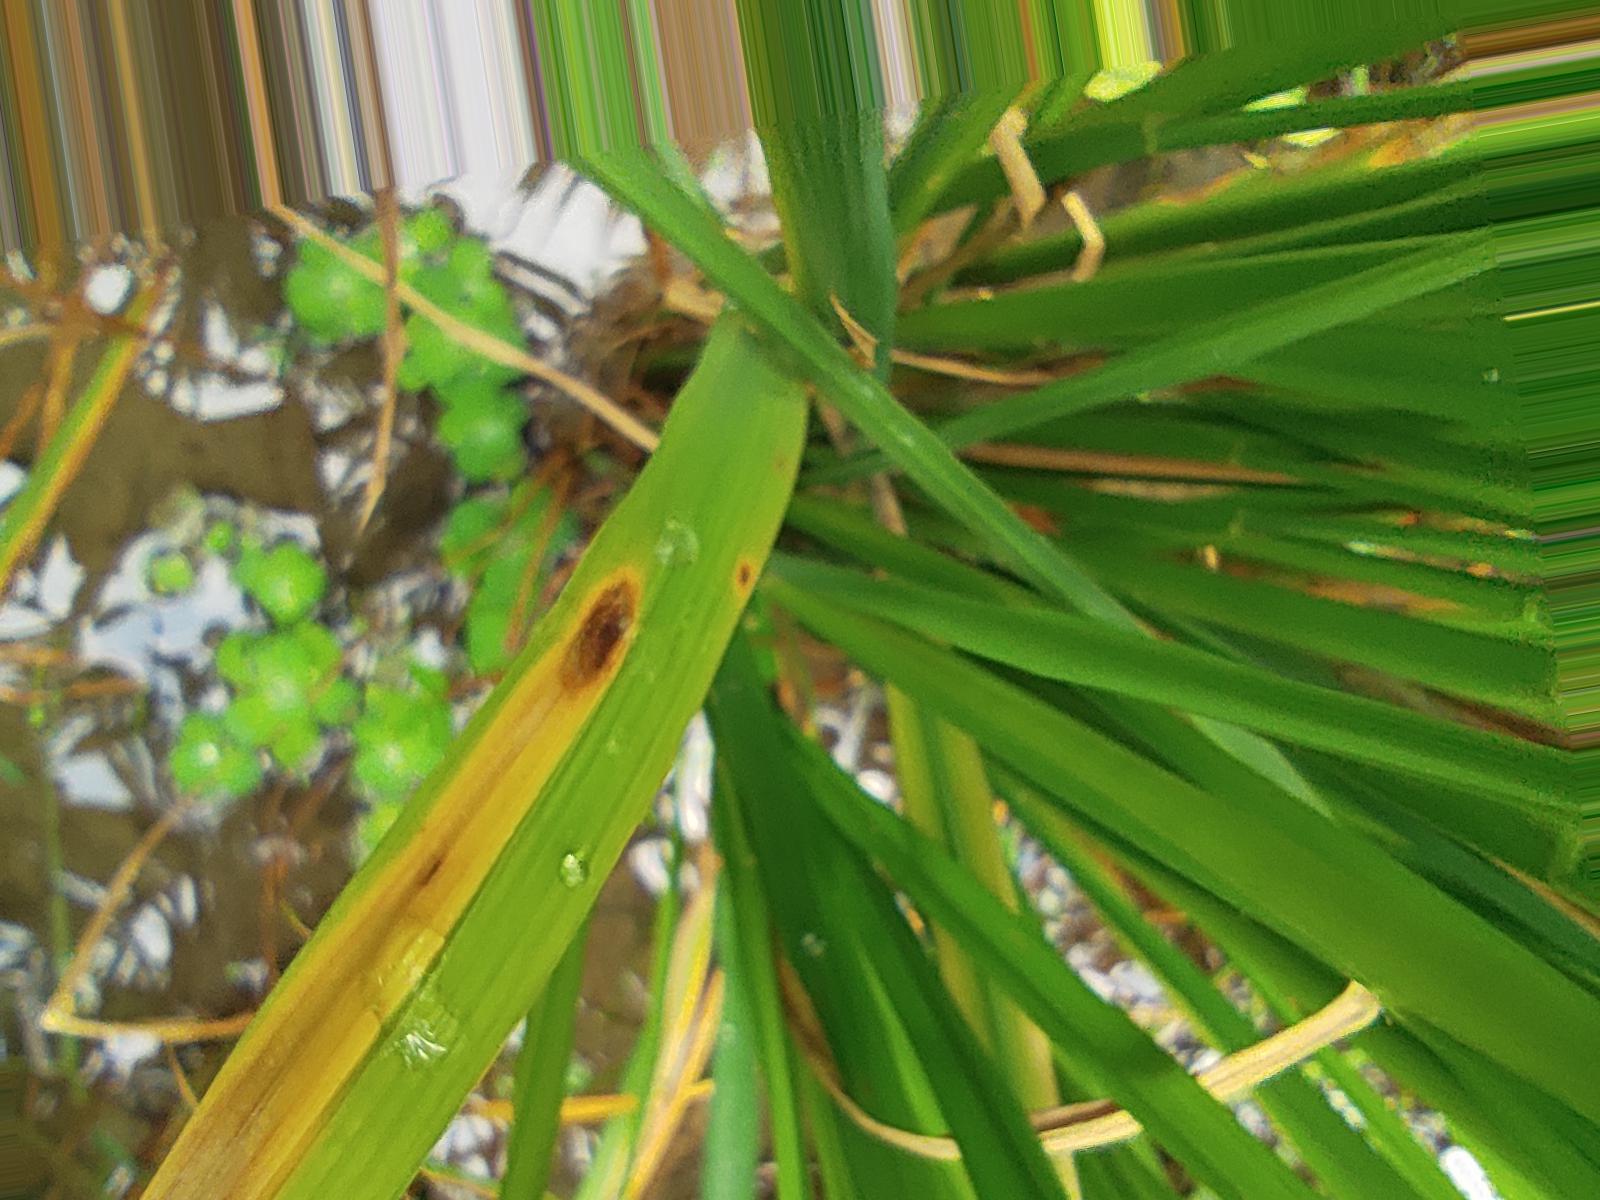
Nhãn: Bệnh Gạch Nâu ( Narrow Brown Spot )